Pleiotropy

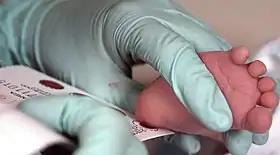
The blood of a two-week-old infant is collected for a PKU screening.

Albinism is the mutation of the TYR gene, also termed tyrosinase. This mutation causes the most common form of albinism. The mutation alters the production of melanin, thereby affecting melanin-related and other dependent traits throughout the organism. Melanin is a substance made by the body that is used to absorb light and provides coloration to the skin. Indications of albinism are the absence of color in an organism's eyes, hair, and skin, due to the lack of melanin. Some forms of albinism are also known to have symptoms that manifest themselves through rapid eye movement, light sensitivity, and strabismus.